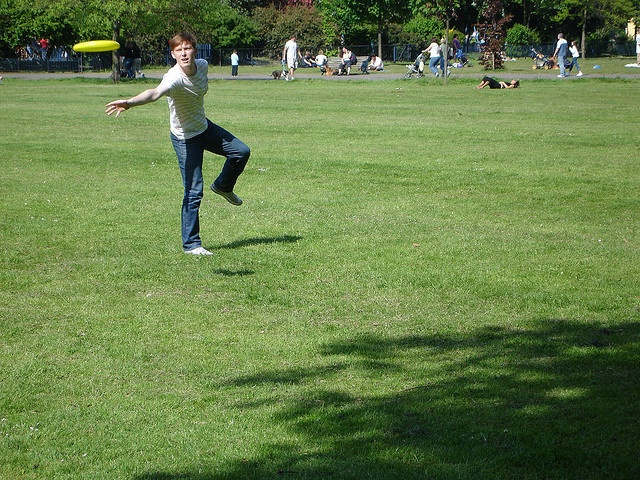
A man holding a yellow frisbee on top of a green field.
A man throws a Frisbee through the air.
Person standing on one leg throwing a flying disc to a friend.
a man throwing a Frisbee standing on one leg
A guy throws a frisbee in a grassy field.